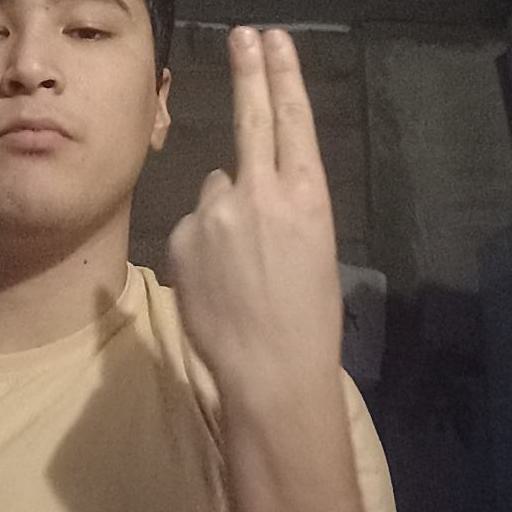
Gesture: two_up_inverted